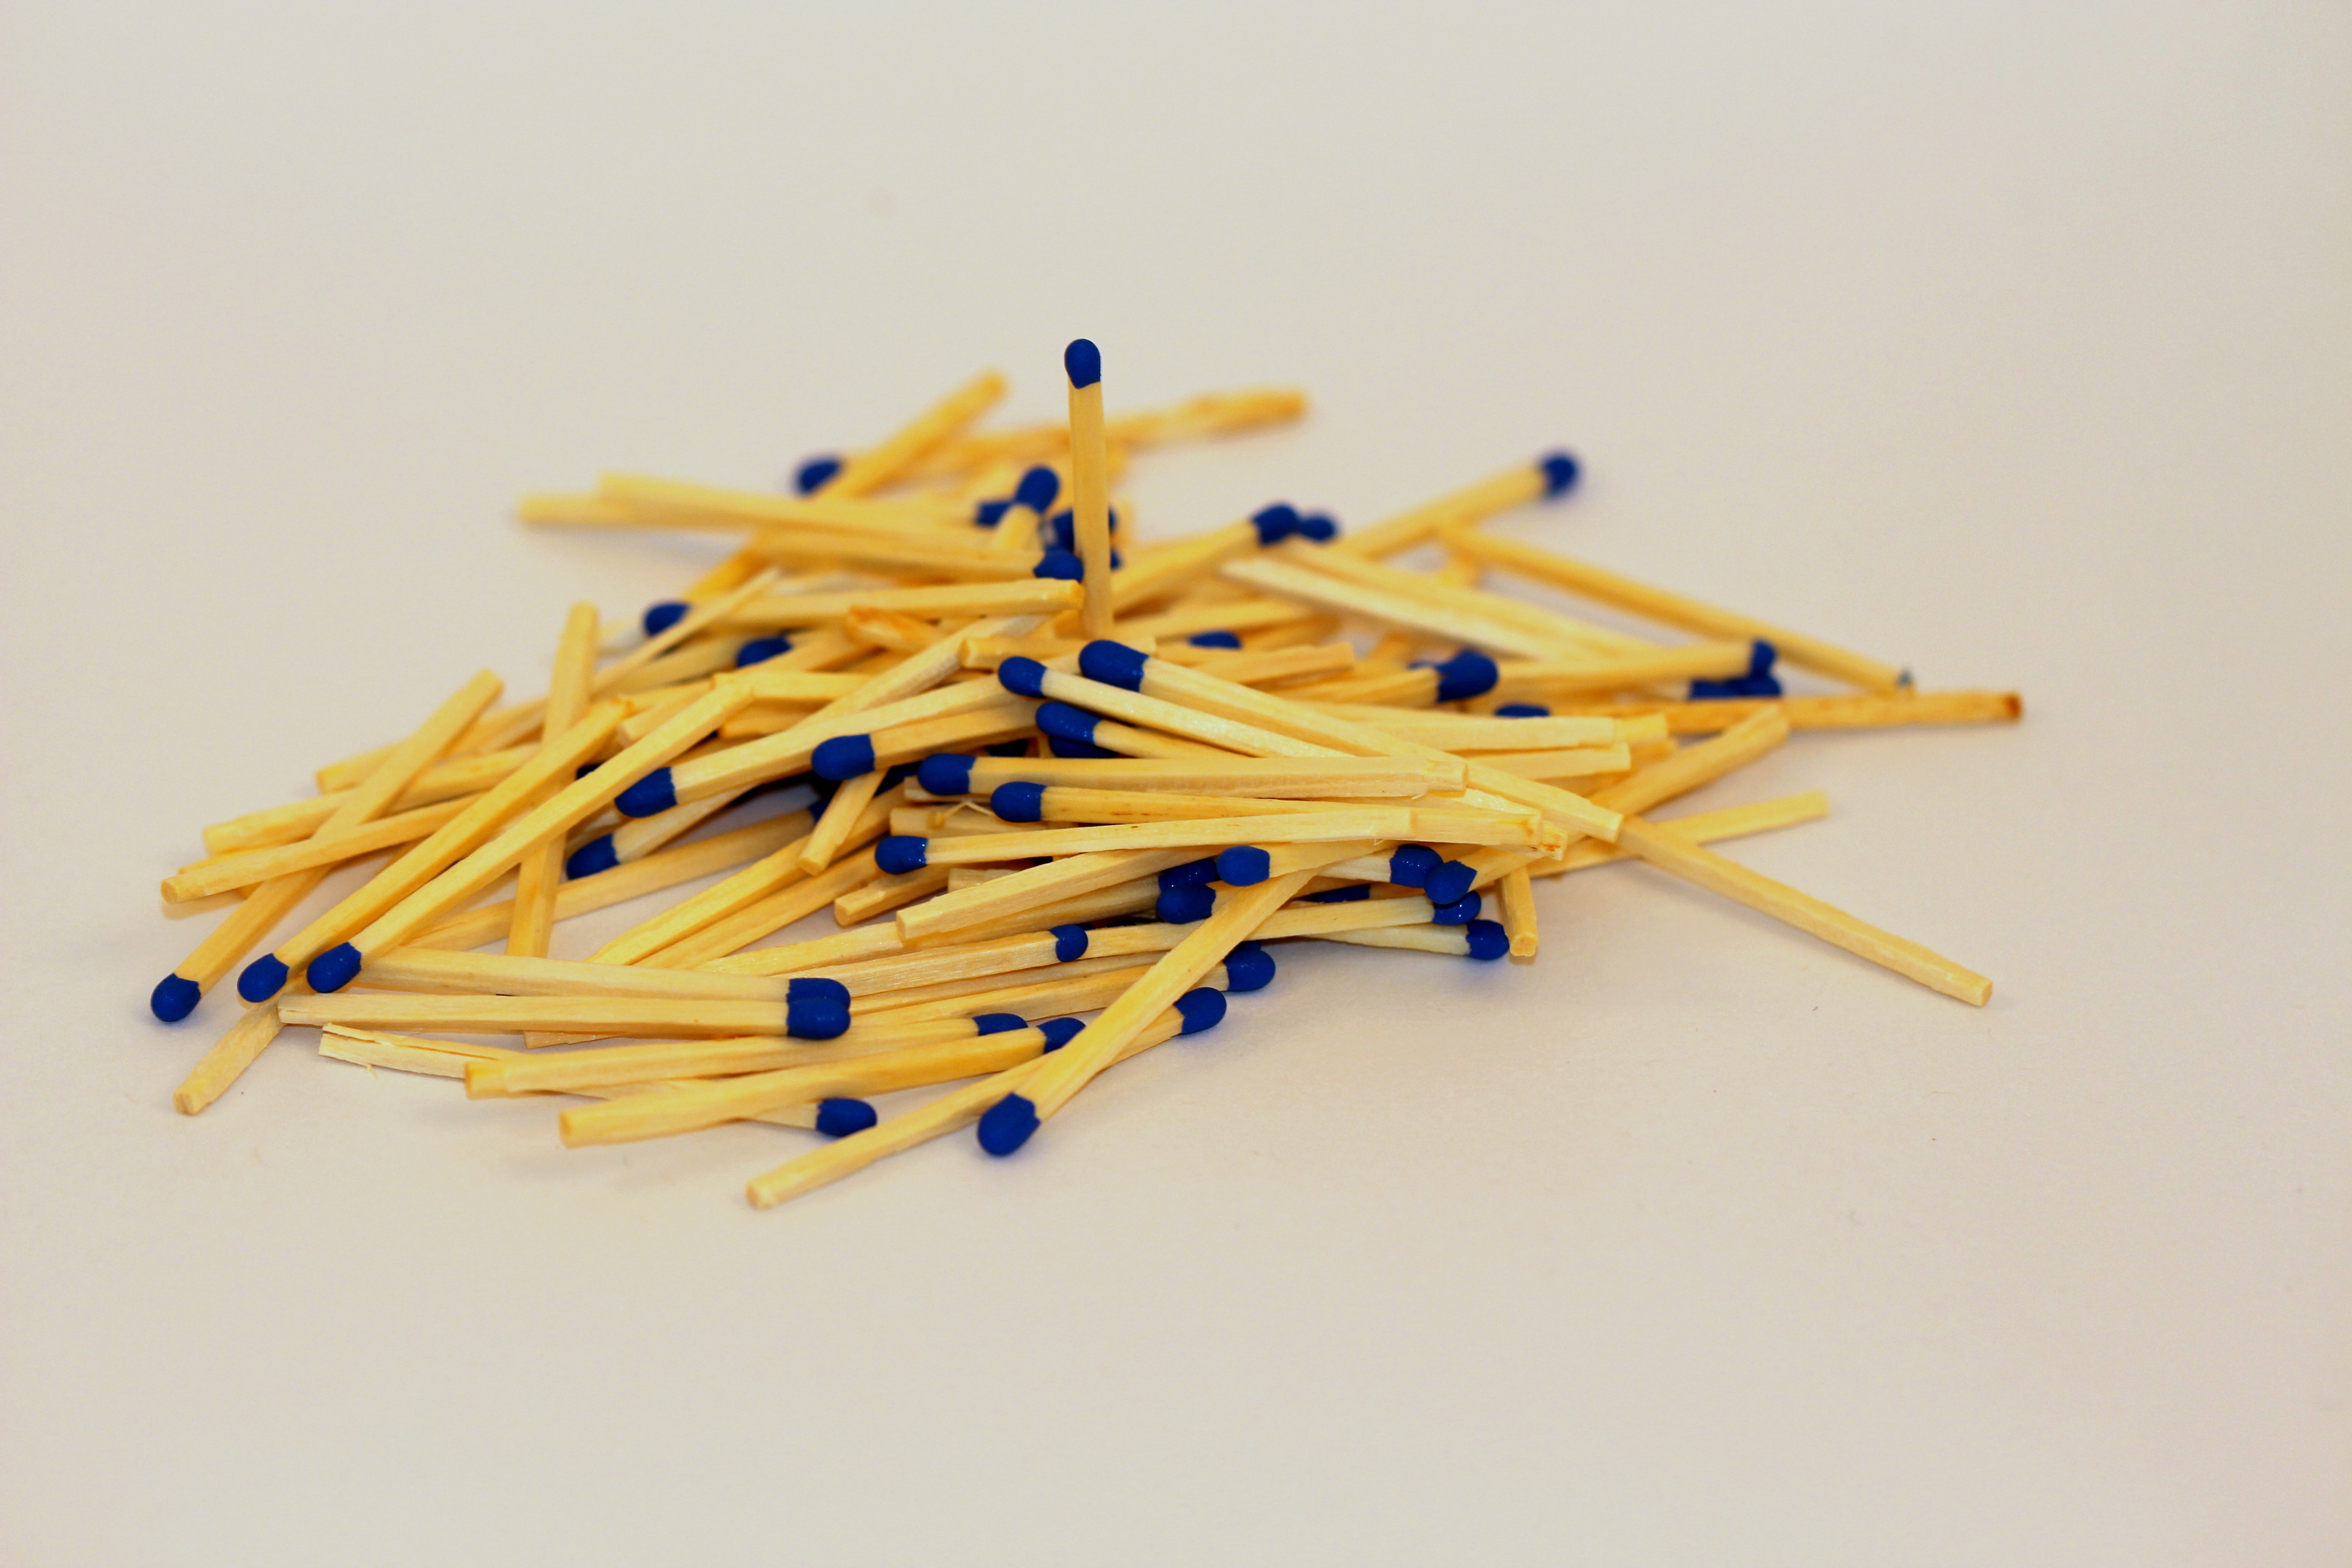
group, wood, bunch, pile, line, flame, yellow, toy, energy, power, art, danger, match, matchbox, ignite, flammable, matches, matchstick